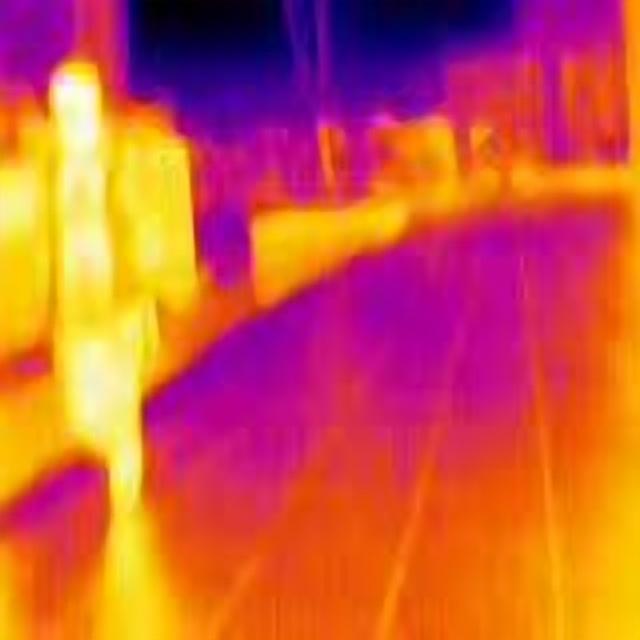
Detected objects:
label: person